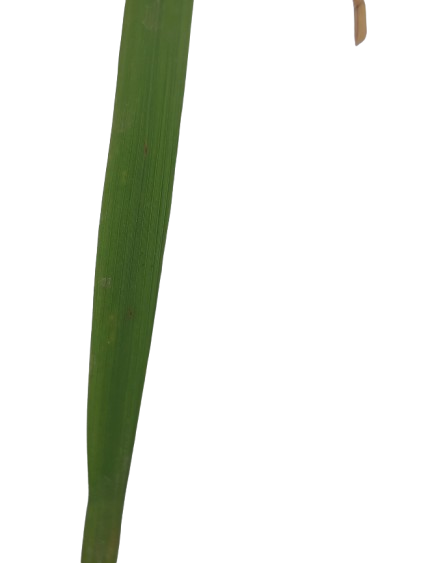
Label: Healthy